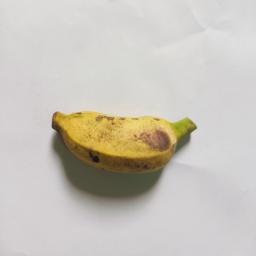
Banana variety: Bangla Kola